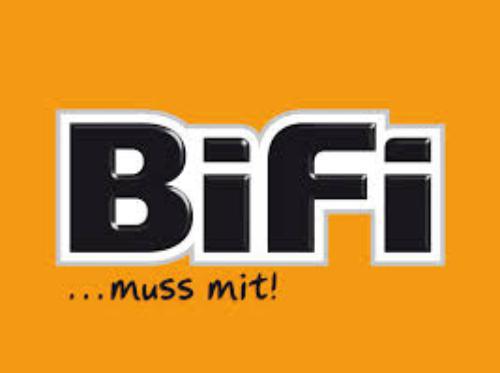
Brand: BiFi
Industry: Food